Reuben Doctor

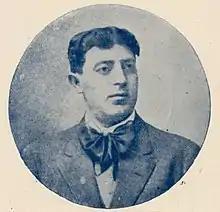
A portrait of Reuben Doctor, Yiddish-language actor and songwriter

Reuben Doctor or Rubin Doctor ( or , 1880 – c. 1940) was an actor of the Yiddish Theater, best known as a prolific writer of Yiddish songs during the early Twentieth century. His most well known song was his 1922 piece, ""Ikh bin a "boarder"" bay mayn vayb" ("I'm a Boarder at My Wife's").